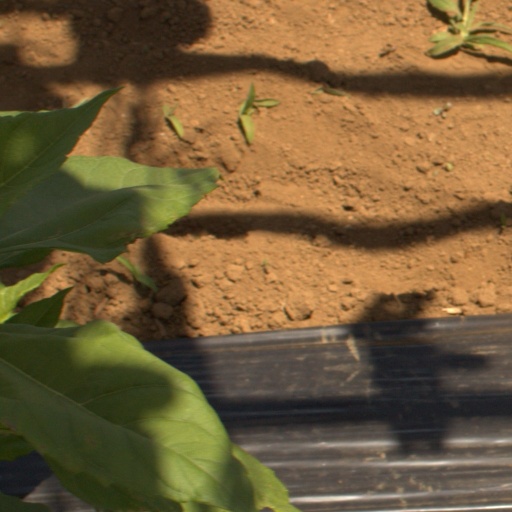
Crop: Jerusalem artichoke